Joseph Lee Heywood

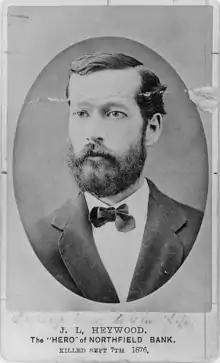

Joseph Lee Heywood (August 12, 1837 – September 7, 1876) was the acting cashier at the First National Bank of Northfield, Minnesota, when the James-Younger Gang attempted to rob the bank. At the time, Heywood also held positions as Treasurer for the City of Northfield and Treasurer of Carleton College.